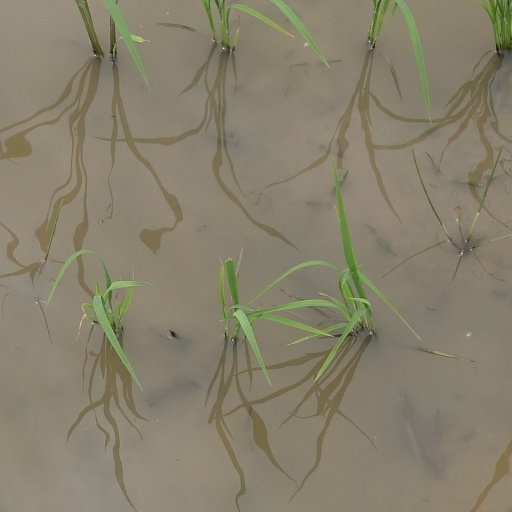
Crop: rice